California

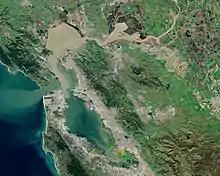
San Francisco Bay (center left) and the California Delta (top right)

Most of the state has a Mediterranean climate. The cool California Current offshore often creates summer fog near the coast. Farther inland, there are colder winters and hotter summers. The maritime moderation results in the shoreline summertime temperatures of Los Angeles and San Francisco being the coolest of all major metropolitan areas of the United States and uniquely cool compared to areas on the same latitude in the interior and on the east coast of the North American continent. Even the San Diego shoreline bordering Mexico is cooler in summer than most areas in the contiguous United States. Just a few miles inland, summer temperature extremes are significantly higher, with downtown Los Angeles being several degrees warmer than at the coast. The same microclimate phenomenon is seen in the climate of the Bay Area, where areas sheltered from the ocean experience significantly hotter summers and colder winters in contrast with nearby areas closer to the ocean.